Edward Ihnatowicz

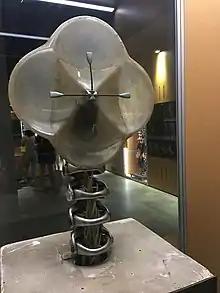
"Sound Activated Mobile" (1968)

His first cybernetic work that moved directly and recognisably in response to what was going on around it was the "Sound Activated Mobile" (SAM). It had four microphones mounted in front of fiberglass parabolic reflectors (reminiscent of a flower) on top of a spine-like column of aluminium castings. Hydraulic pistons in the vertebra-like units allowed the neck to twist from side-to-side and bend forwards and backwards. An analogue circuit was used to control the hydraulics to move the robot to face the direction of the predominant sound. It was exhibited at the Cybernetic Serendipity exhibition which was held initially at the Institute of Contemporary Arts in London in 1968 and later toured Canada and the US ending at the Exploratorium in San Francisco. SAM's behaviour, that of turning to face people as they talked and tracking their movement if they continued to make a sound, together with its sensitivity to quiet but sustained noise, rather than loud shouts, encouraged many people to spend time in front of it, trying to attract its attention.